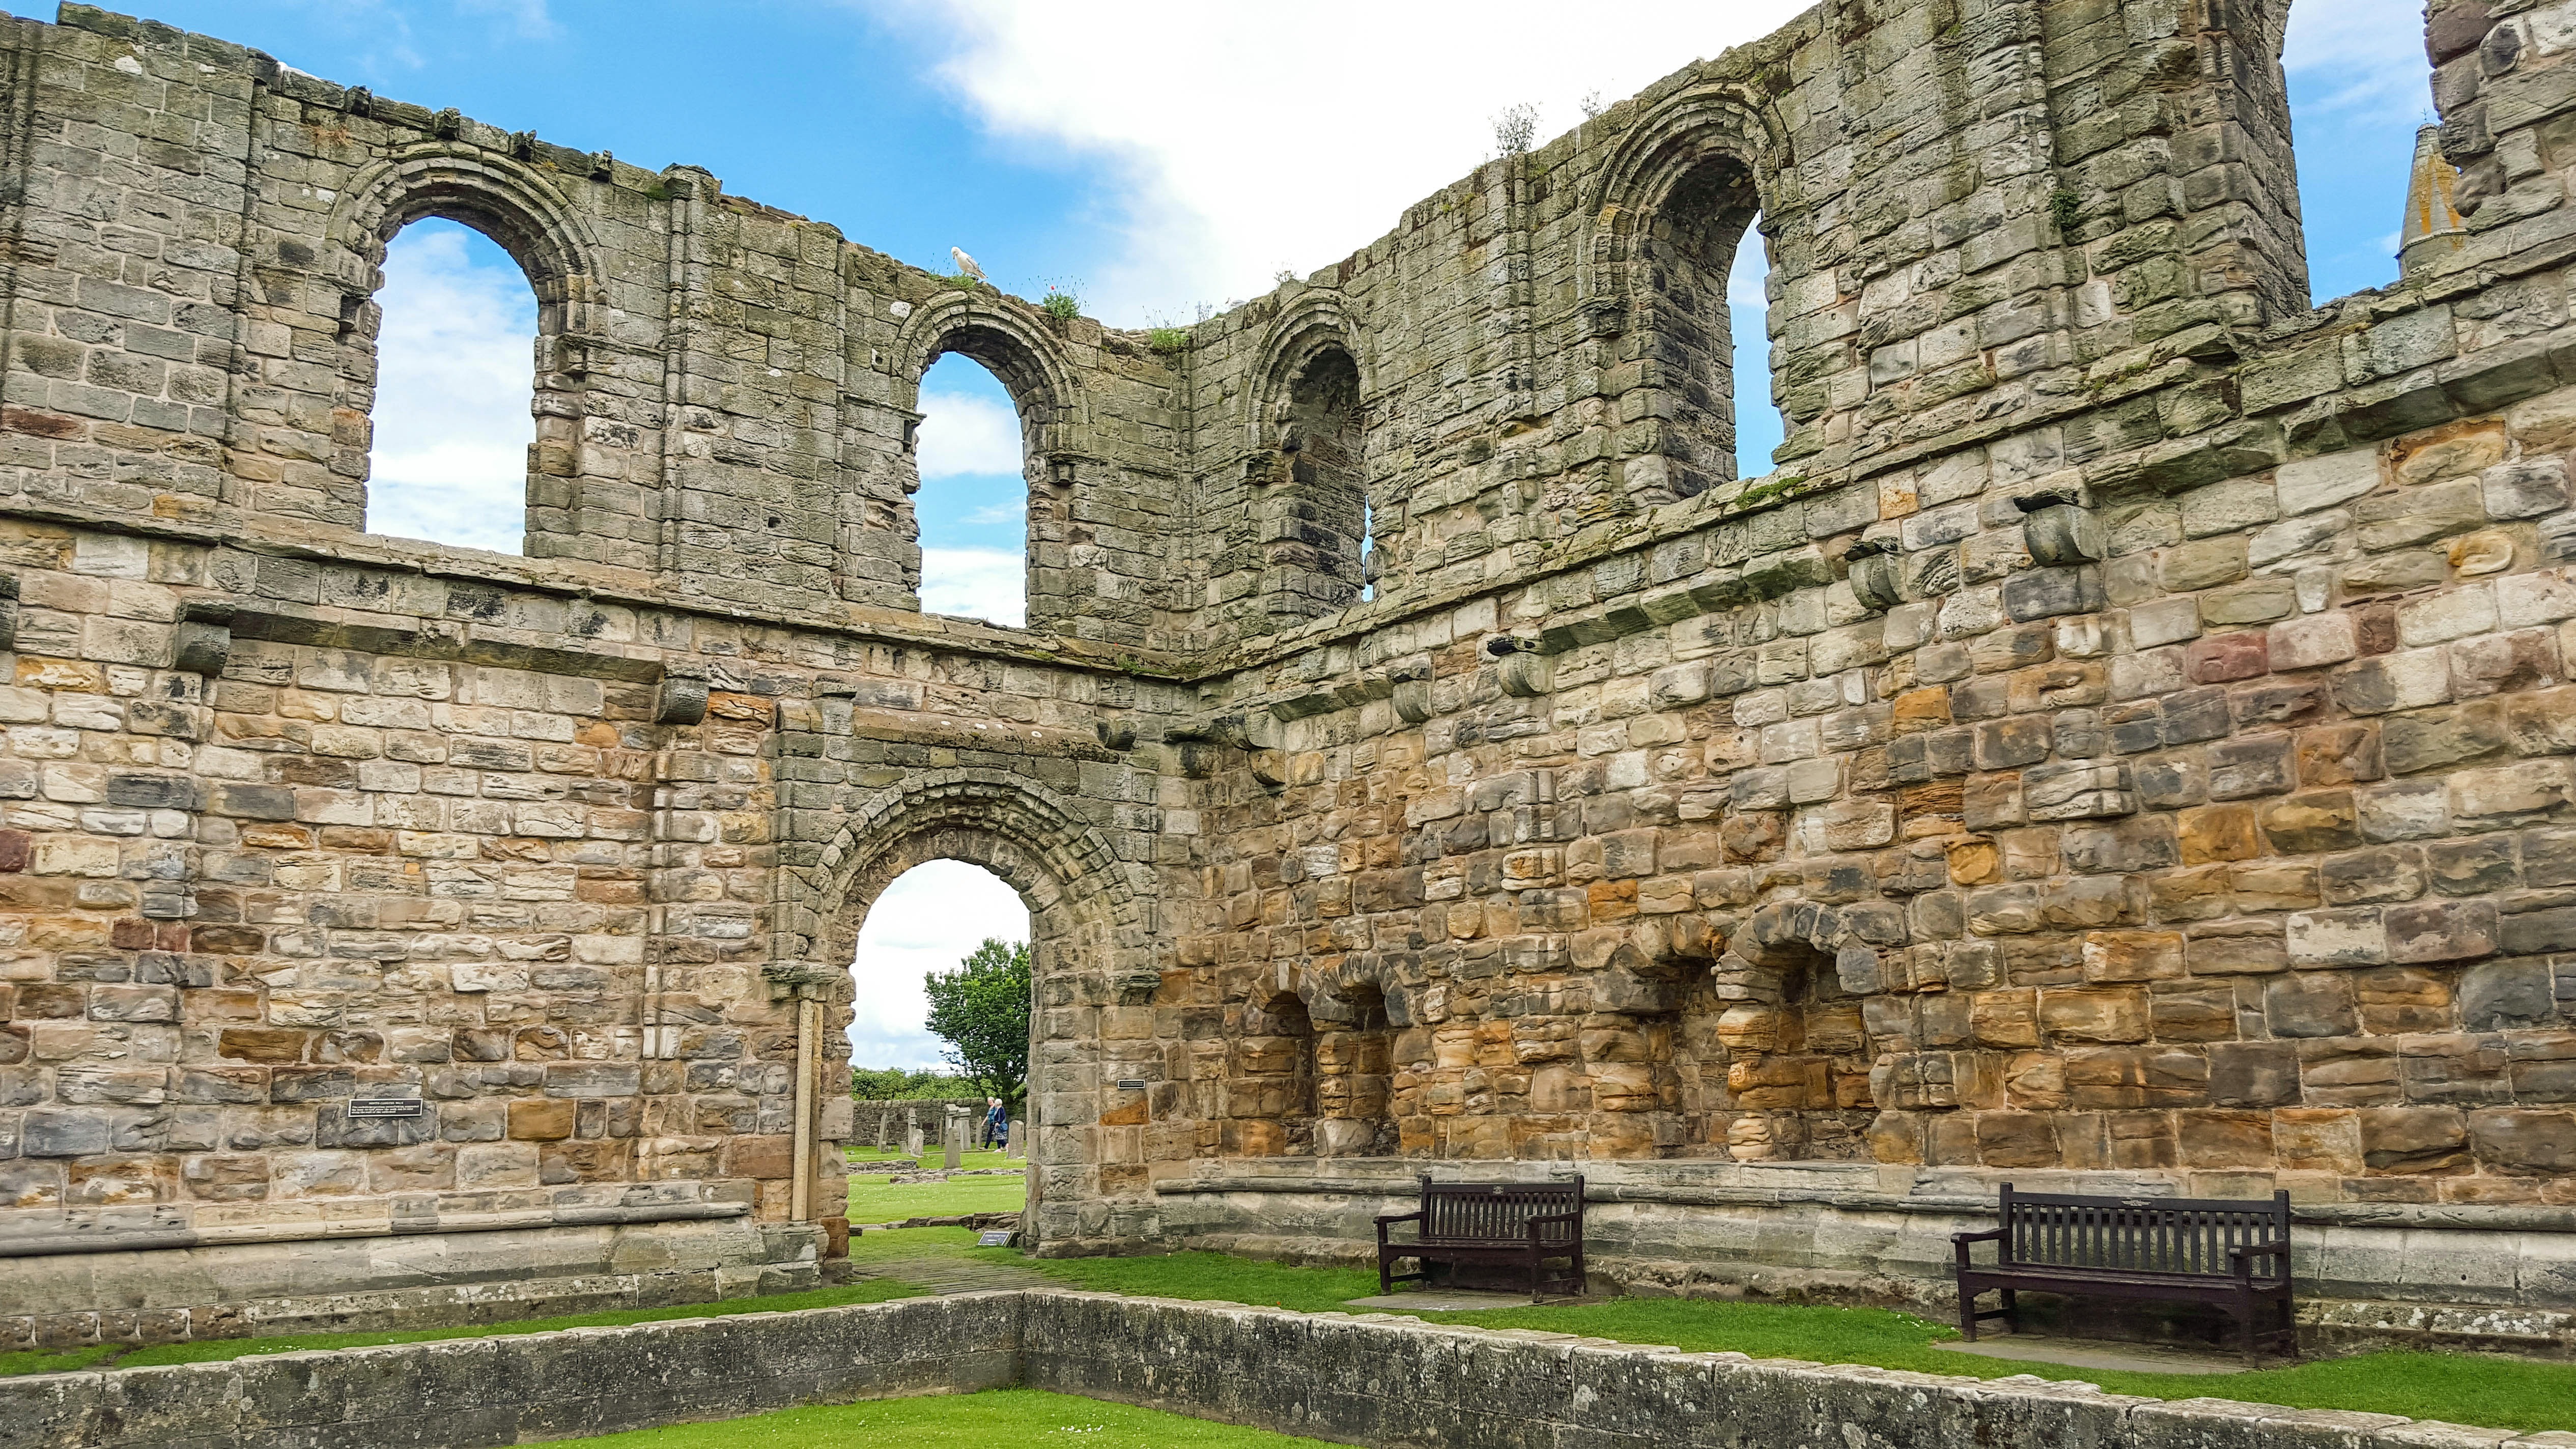
architecture, window, town, building, palace, wall, village, arch, castle, facade, cathedral, chapel, fortification, ruin, waterway, place of worship, courtyard, ruins, monastery, scotland, abbey, estate, middle ages, aqueduct, stately home, substantiate, st andrews, historic site, ancient history